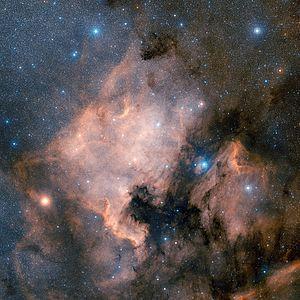
Xi Cygni est une étoile binaire spectroscopique de la constellation du Cygne. Sa magnitude apparente est de 3,70.